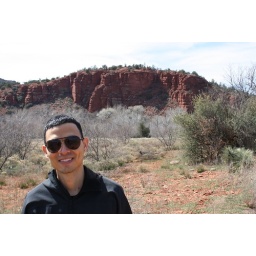
More red rocks in Sedona